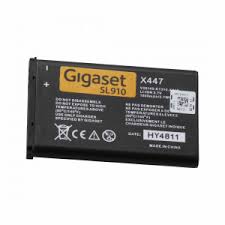
Waste category: battery